Raccoon River

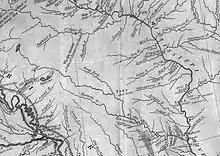
Excerpt of the Racoon River on the Map of Lewis and Clark's Track, Across the Western Portion of North America, 1814

The Racoon River was first documented on the 1814 map by Lewis and Clark, though the USGS references the name to a later map from 1843 named "Hydrological Basin of the Upper Mississippi River" based on field measurements by Joseph N. Nicollet during his Midwestern expeditions in the 1830s.